Kirman (Sasanian province)

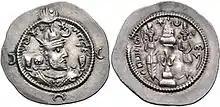
Coin of Khosrow I minted in Kirman.

Shapur II, after a successful campaign against several Arab tribes in Arabia, resettled some of them in different parts of his empire, such as Kirman, where he settled some Arabs in Aban. During the reign of Shapur III, his son Bahram IV governed Kirman, where he built the town of Shiragan, which would serve as the capital of the province for the remainder of the Sasanian period. The town played an important economic role, as it served as a mint city and had a great agricultural importance to the province. Khosrow I had a large part of the turbulent Pariz tribe massacred and deported. Furthermore, during his reign Kirman was brought under a huge cultivation, where many large qanats were built. According to a legend, extensive planting of trees was also made. He also divided his empire into four military districts, known as "kusts"—Kirman became part of the Nemroz (southeastern) "kust".